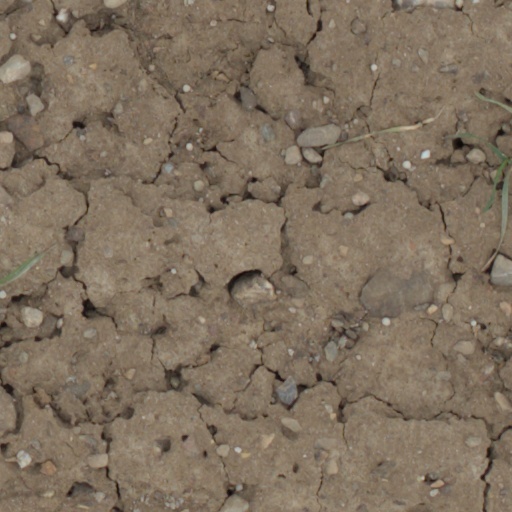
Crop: wheat